Rhabditidae

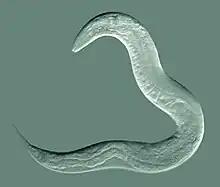
"C. elegans" hermaphrodite

The analysis of sequences of three nuclear genes shows that the "Diploscapter", "Protorhabditis" and "Prodontorhabditis" genera group together to form the 'Protorhabditis' group, the sister group of the "Caenorhabditis" species, all included in the 'Eurhabditis' group of Rhabditidae genera.